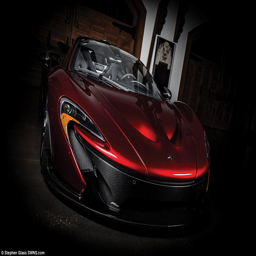
the potential 60 per cent increase for a brand - new car is a staggering figure , with most new models depreciating the moment they leave the showroom